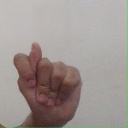
अक्षर: ट